Yoga in the United States

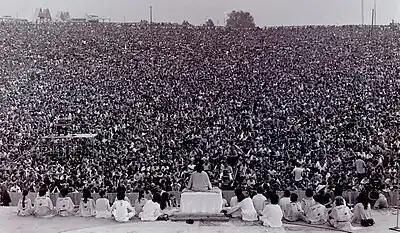
Swami Satchidananda opening the Woodstock Festival in 1969

From 1918, Pierre Bernard and his wife Blanche DeVries ran yoga studios for women, offering a combination of spiritual practices including tantra, traditional Indian medicine, and Vedic philosophy. They influenced American perception of yoga for the next century, combining athleticism, the exotic, sexuality, and a willingness to separate religious practices from their source religions.